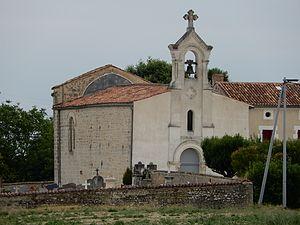
L'église Sainte-Madeleine de la Jarrie-Audouin.
La Jarrie Audouin est une commune du sud-ouest de la France située dans le département de la Charente-Maritime.